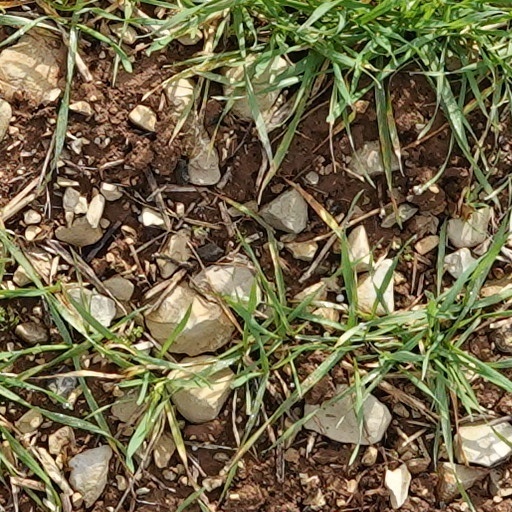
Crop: wheat